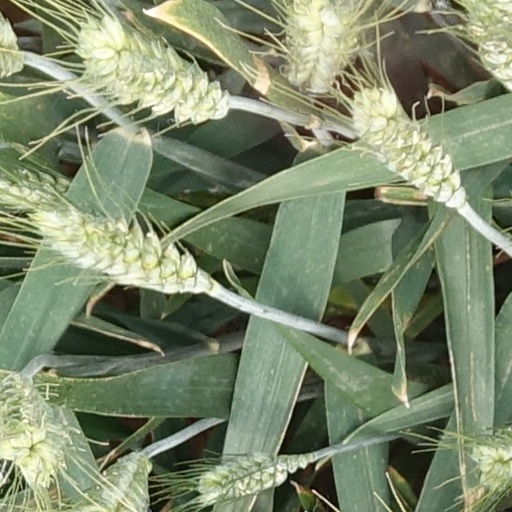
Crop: wheat